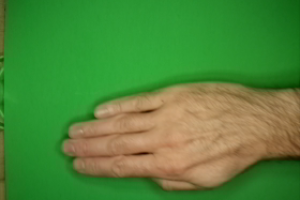
Label: paper